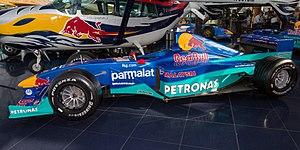
La Sauber C19 est la monoplace de Formule 1 engagée par l'écurie Sauber lors de la saison 2000 de Formule 1. Elle est pilotée par le Brésilien Pedro Diniz et le Finlandais Mika Salo. Les pilotes d'essais sont le Finlandais Kimi Räikkönen et le Brésilien Enrique Bernoldi. La C19 est mue par un moteur Ferrari 048, rebadgé Petronas.